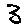
Label: 3